Megan Guarnier

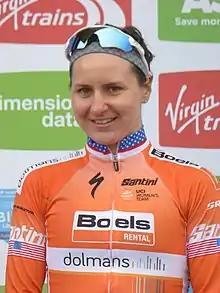
Guarnier at the 2018 Women's Tour de Yorkshire.

Megan Guarnier (born May 4, 1985) is an American former racing cyclist, who rode professionally between 2010 and 2019 for the , and teams. She won the United States National Road Race Championships three times (2012, 2015–16), major races such as Strade Bianche Donne (2015) and Giro d'Italia Femminile (2016), and the overall UCI Women's World Tour title in 2016. She retired at the end of 2018.